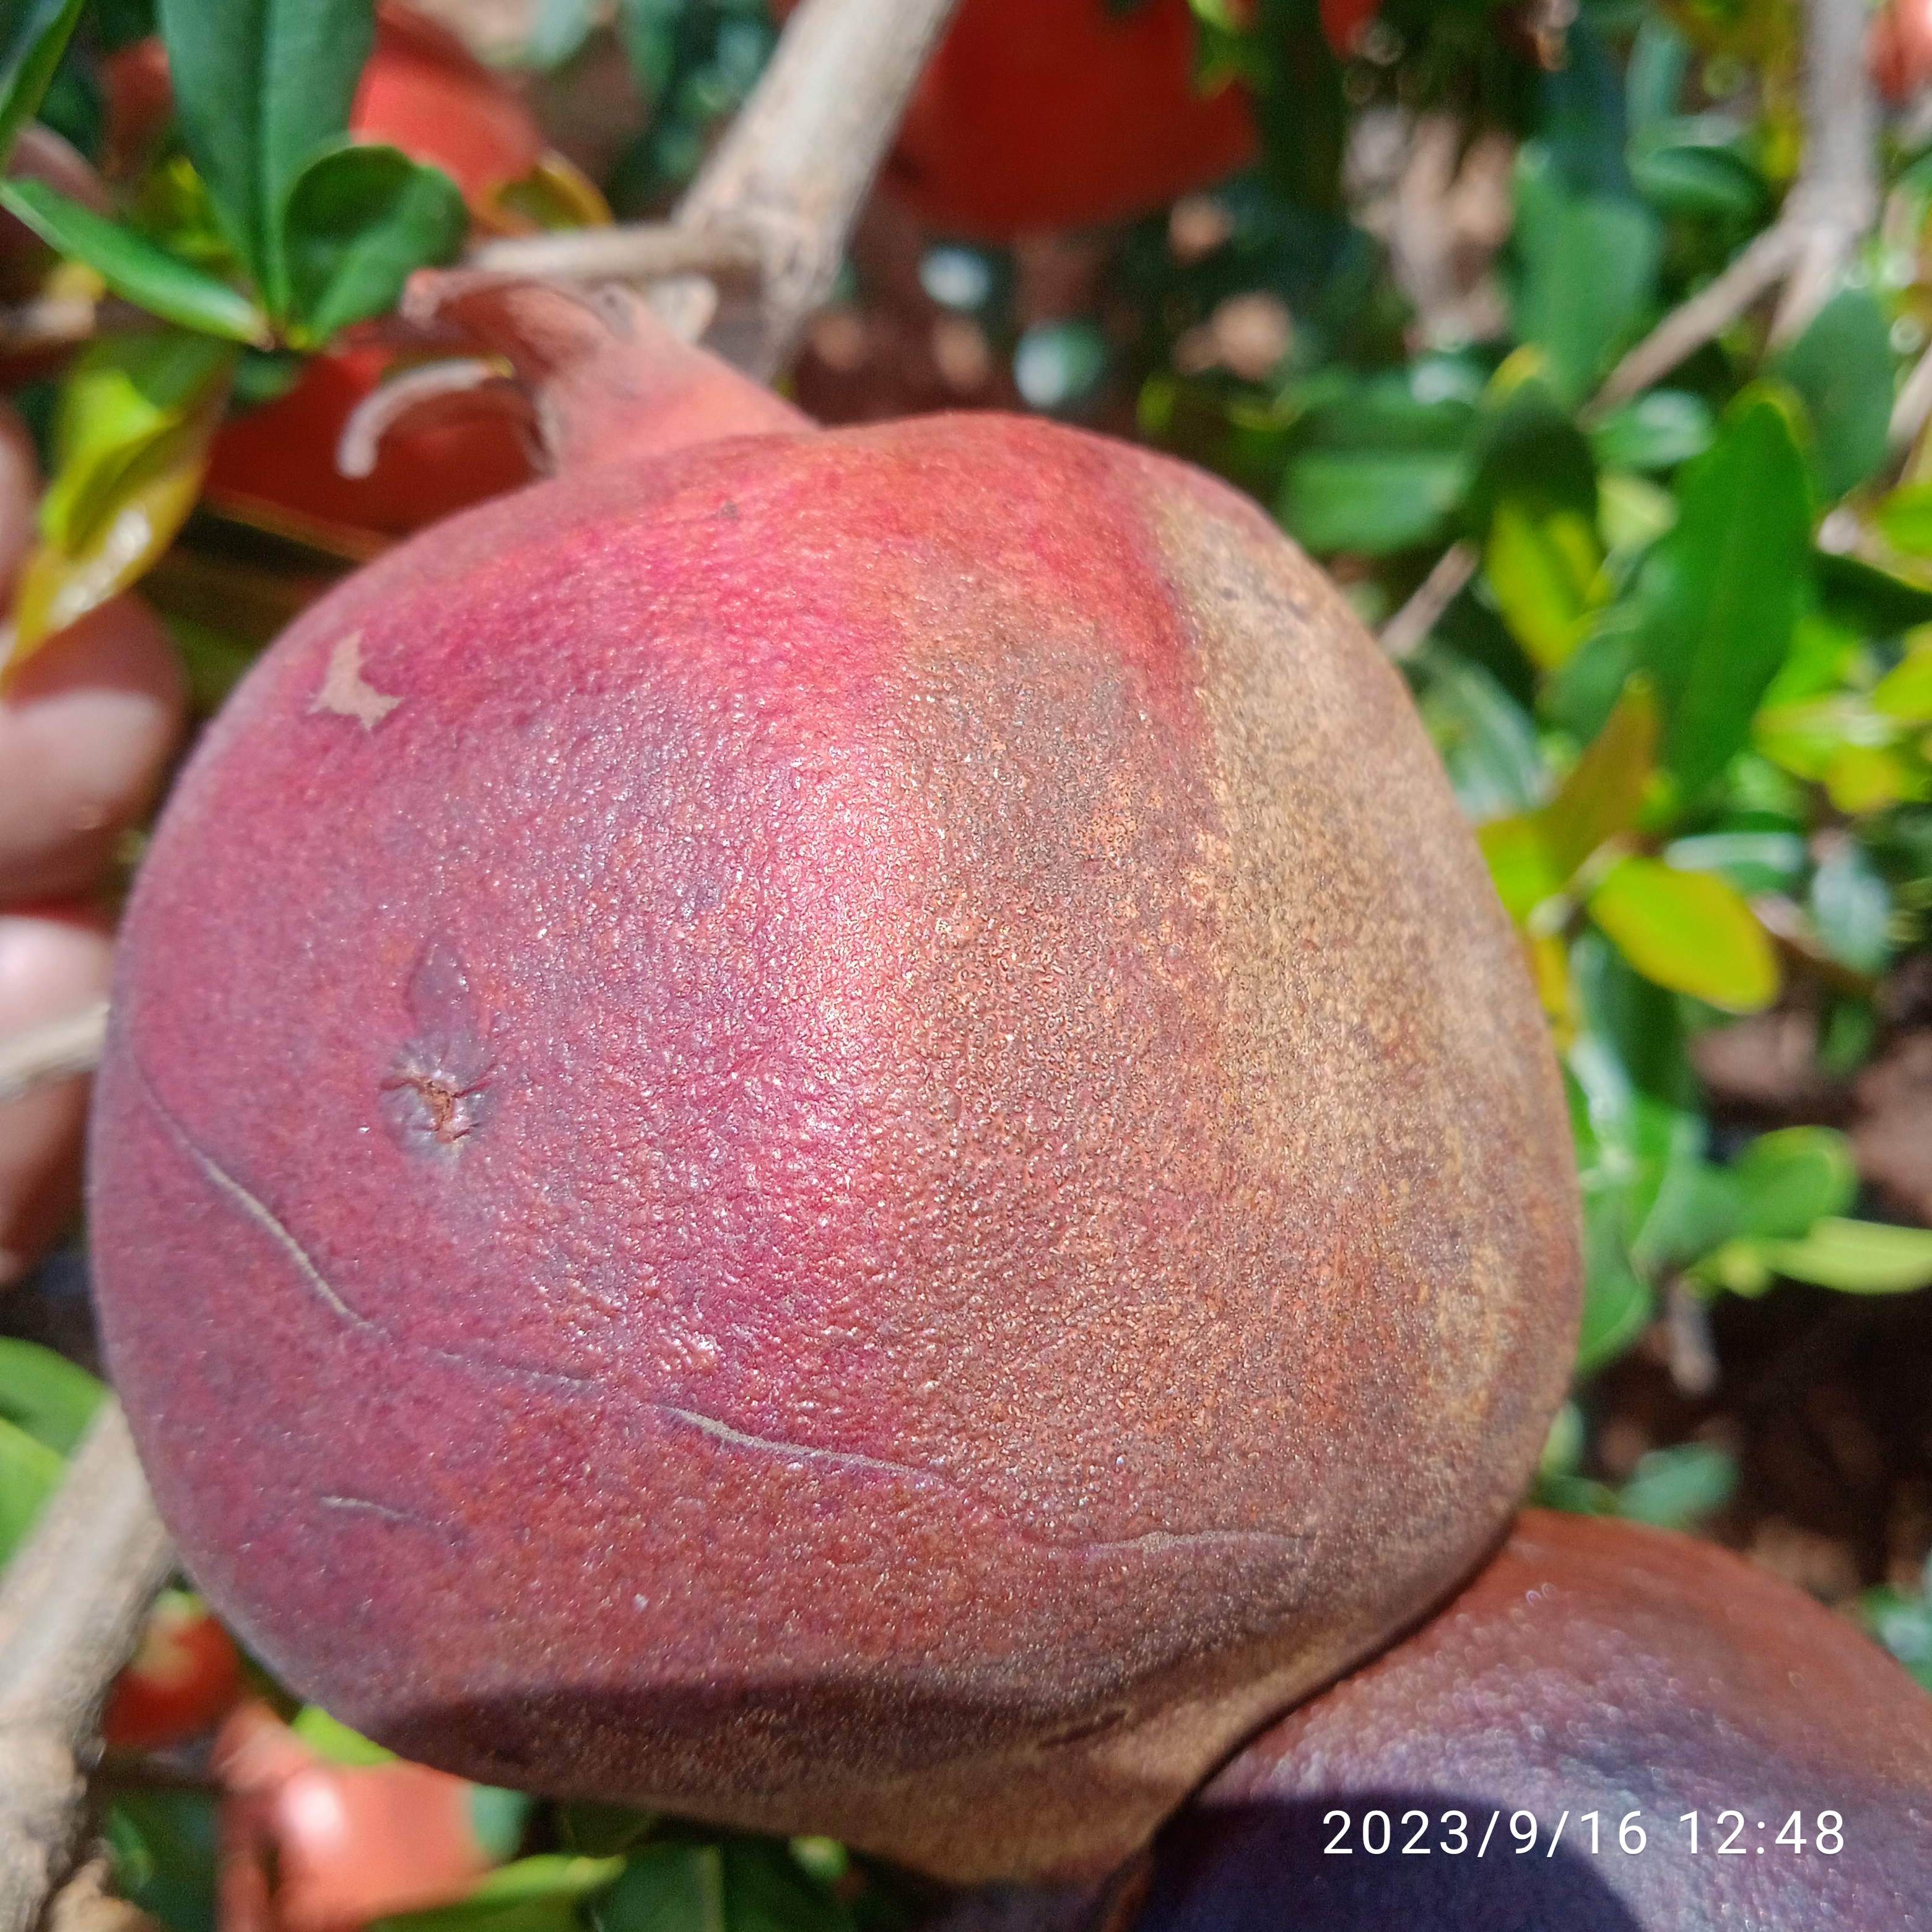
Label: Alternaria